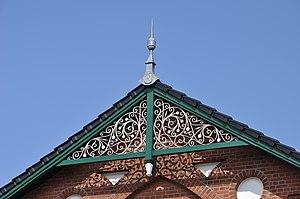
La décoration de pignon en Scandinavie dans l’habitat traditionnel et rural des pays nordiques est intimement liée à la construction en bois et aux bâtiments en rondins empilés. Contrairement à d’autres régions européennes où la maison principale fait l’objet d’une attention plus particulière de la part des propriétaires, l’ornementation concerne à la fois l’habitation principale et les bâtiments annexes comme de simples greniers, des étables ou des fenils isolés pour lesquels la sculpture traditionnelle sur bois apporte des panneaux sculptés et des bas-reliefs qui complètent les motifs ornementaux des sommets de pignon. Alors qu’elle a quasi disparu dans de nombreuses régions scandinaves méridionales, elle s’est encore maintenue dans les régions de montagne, de hauts plateaux et de contrées très boisées à l’écart des axes de communication. La décoration supérieure du pignon joue soit sur un motif croisé, soit sur la verticalité d’un poteau, soit enfin sur les deux cumulés comme dans le stabbur sur la photographie ci-contre.